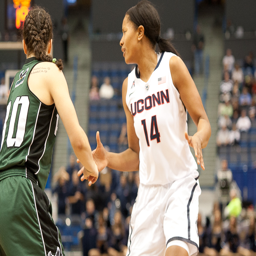
person tries to get open in an exhibition game against university .